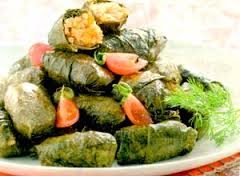
Yemek: yaprak_sarma